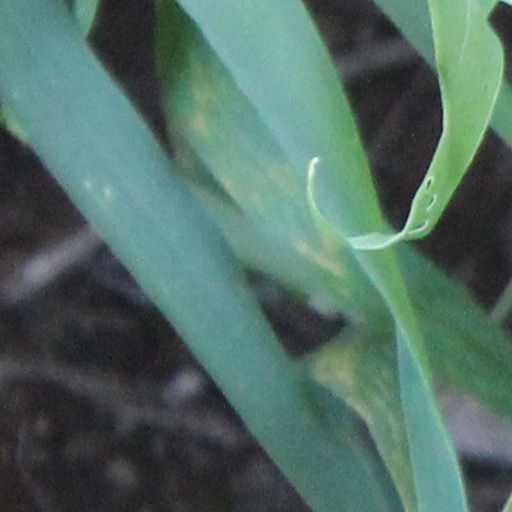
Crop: wheat